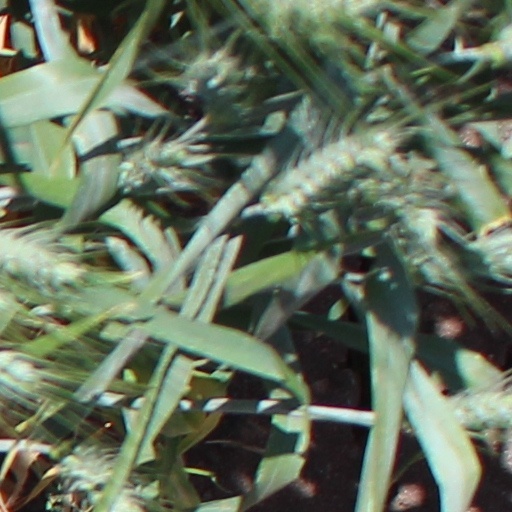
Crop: wheat